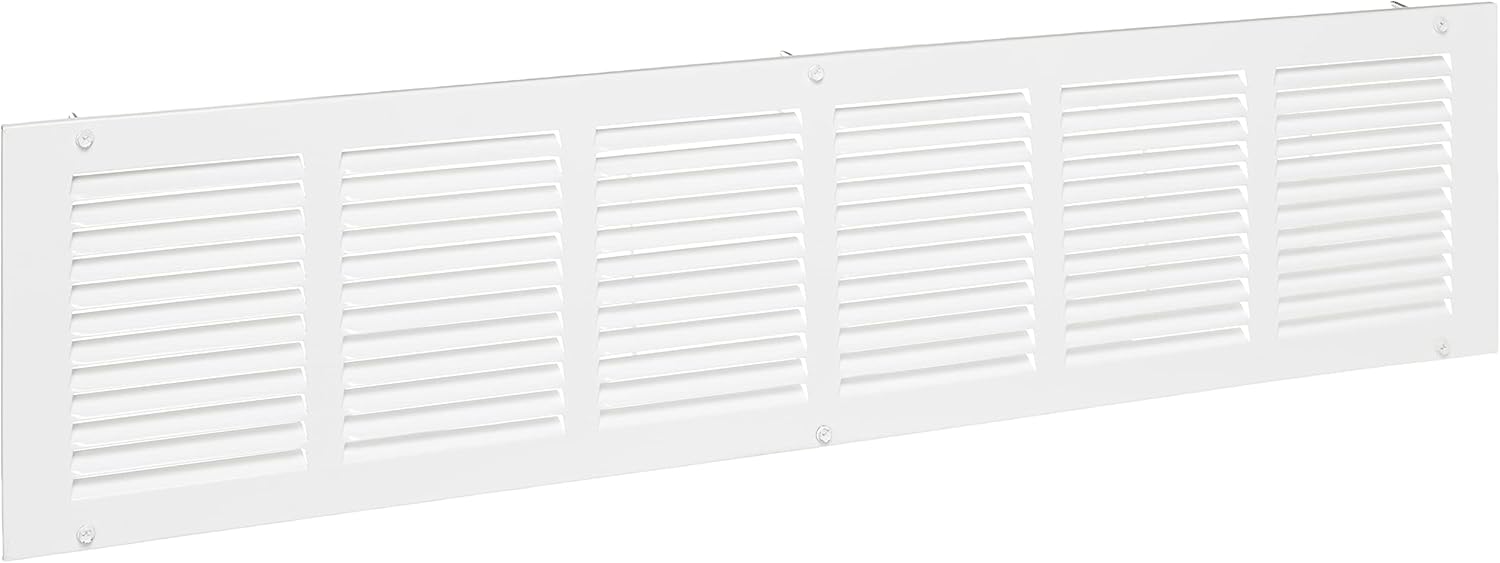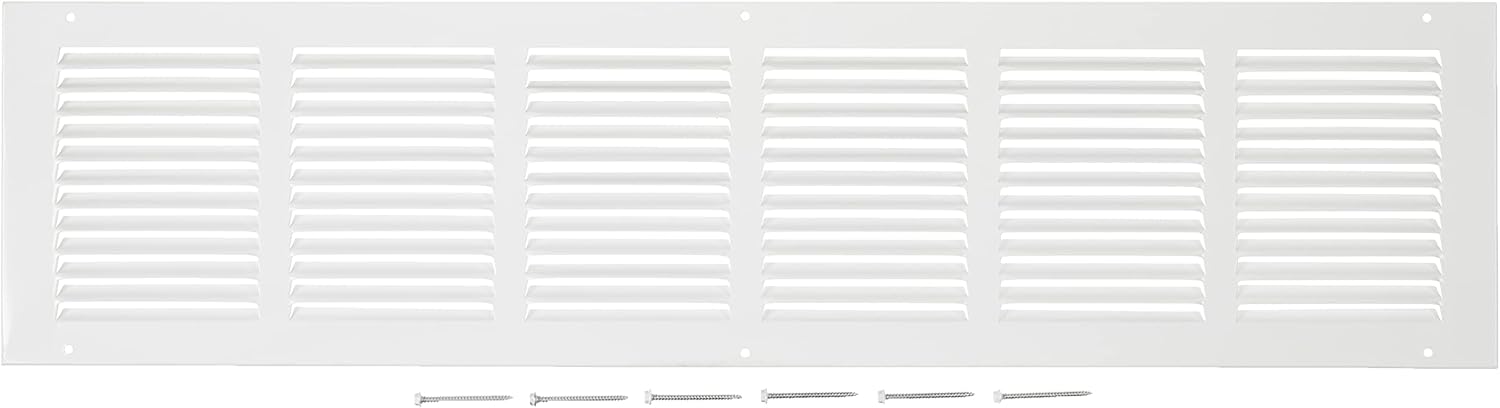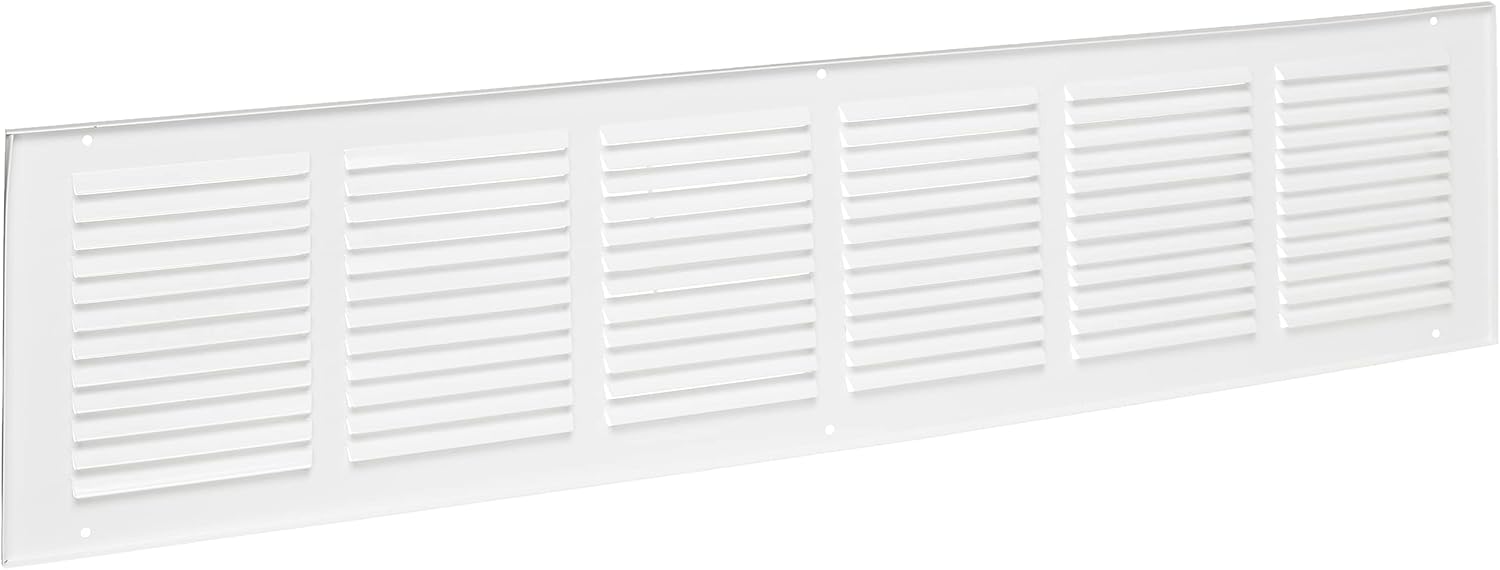
Amazon Basics 1RA3006WH White 30" W X 6” H Return Air Grille Duct Cover for Ceiling and Wall 1 Pack
Category: Tools & Home Improvement
An Amazon Brand
Features: Return air grille duct cover for ceilings or walls | Durable all-steel construction | Powder coated white finish blends in seamlessly against white walls | 1/2-inch spaced fins set at 40 degrees allow for easy airflow | Can be installed in both sidewall and ceiling locations | Opening Size: 30 x 6 inches | Product Dimneions: 31.75 x7.75 x 0.28 inches